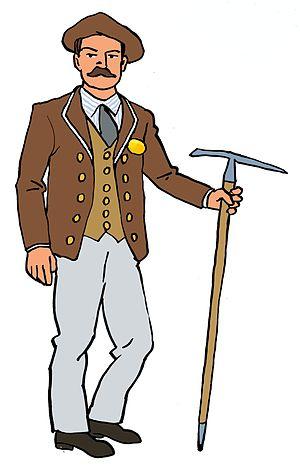
Guide de Gavarnie
Les guides de haute montagne du village de Gavarnie ont été particulièrement remarquables au cours du XIXᵉ siècle.